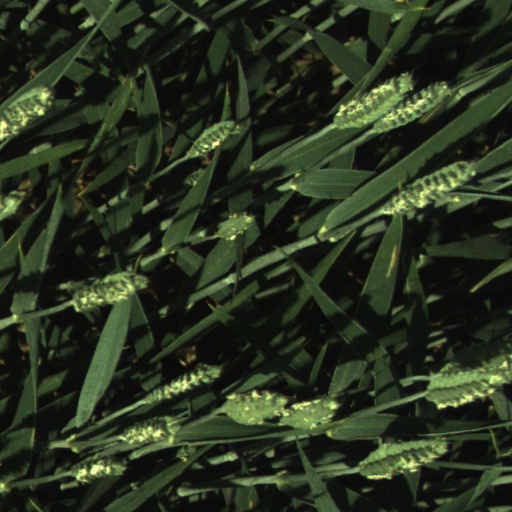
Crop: wheat